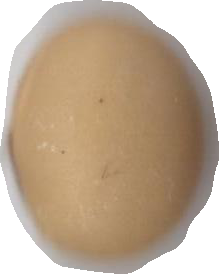
Variety: Anjasmoro